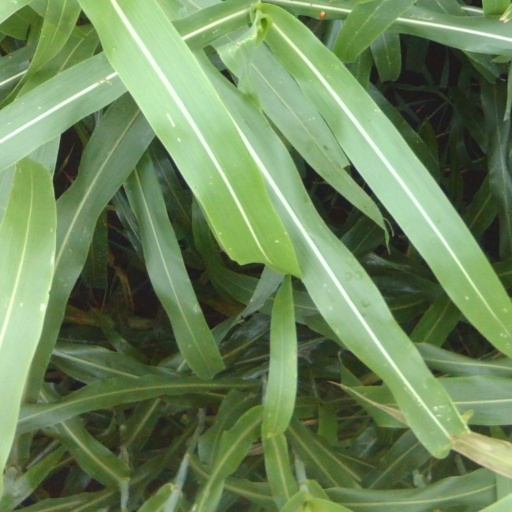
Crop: sorghum